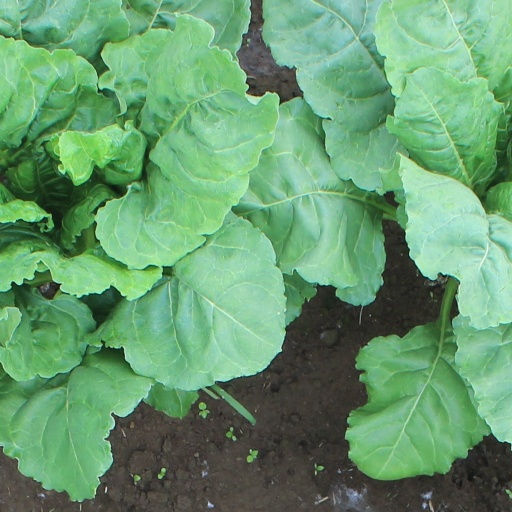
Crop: sugar beet